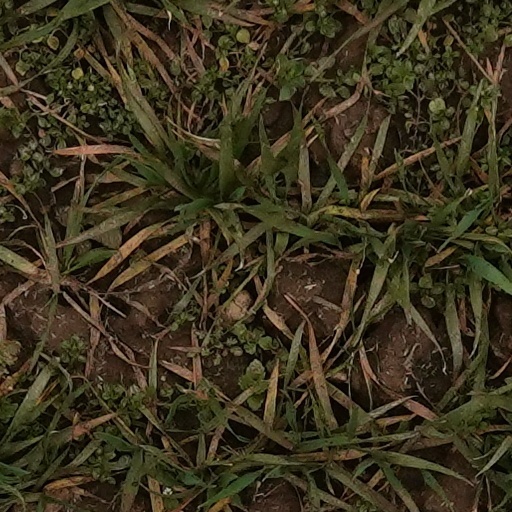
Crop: wheat